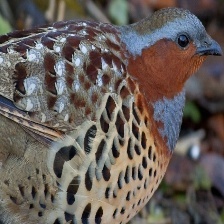
Species: CHINESE BAMBOO PARTRIDGE
Scientific name: BAMBUSICOLA THORACICUS
ImageNet parent category: partridge